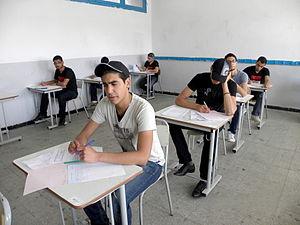
Des candidats au baccalauréat en Tunisie. العربية: مترشحون لامتحان البكالوريا في قاعة الامتحان
Le baccalauréat en Tunisie est un diplôme national indispensable à l'entrée dans une formation de l'enseignement supérieur. Il est une condition nécessaire mais pas suffisante : certains établissements supérieurs opèrent une sélection parmi les bacheliers, en fonction de critères qui leur sont propres. Les candidats sont essentiellement des élèves achevant leurs études secondaires.